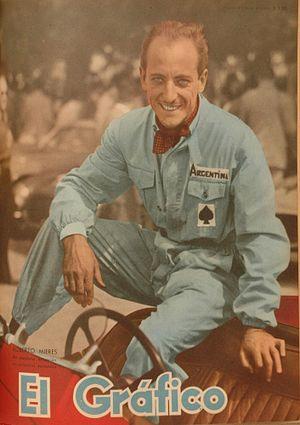
Roberto Casimiro "Bitito" Mieres, né le 3 décembre 1924 à Mar del Plata en Argentine et mort le 26 janvier 2012 à Punta del Este en Uruguay, est un pilote automobile argentin. Il a participé à 17 Grands Prix de Formule 1 comptant pour le championnat du monde, à partir du Grand Prix des Pays-Bas, le 7 juin 1953, marquant un total de 13 points.